Film School of the Aristotle University

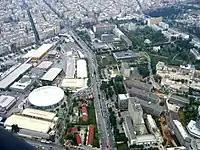
Aerial view of Central Thessaloniki. On the right the Aristotle University's campus

The Film School of the Aristotle University of Thessaloniki (AUTH) is a higher educational film school in Greece. It offers a five years 1st and 2nd circle program leading to an Integrated Master degree in Film.